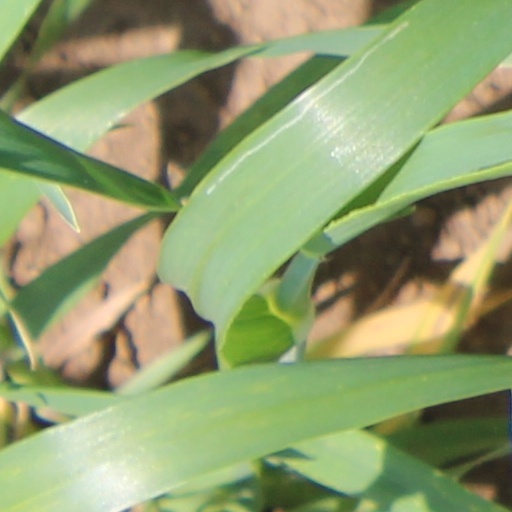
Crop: wheat